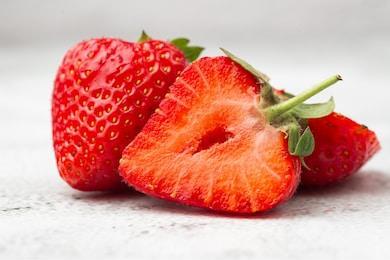
Label: Strawberry